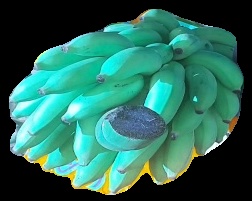
Variety: elakki-bale
Grade: grade2